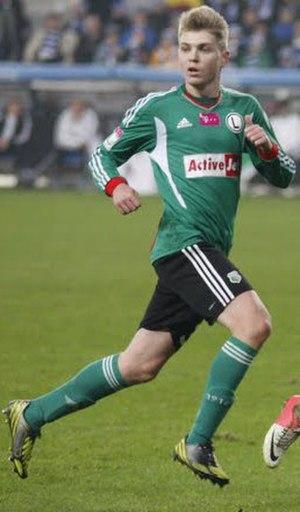
Dominik Furman, né le 6 juillet 1992 à Szydłowiec, est un footballeur polonais. Il joue actuellement au poste de milieu axial au Wisła Płock, dans le championnat de Pologne.